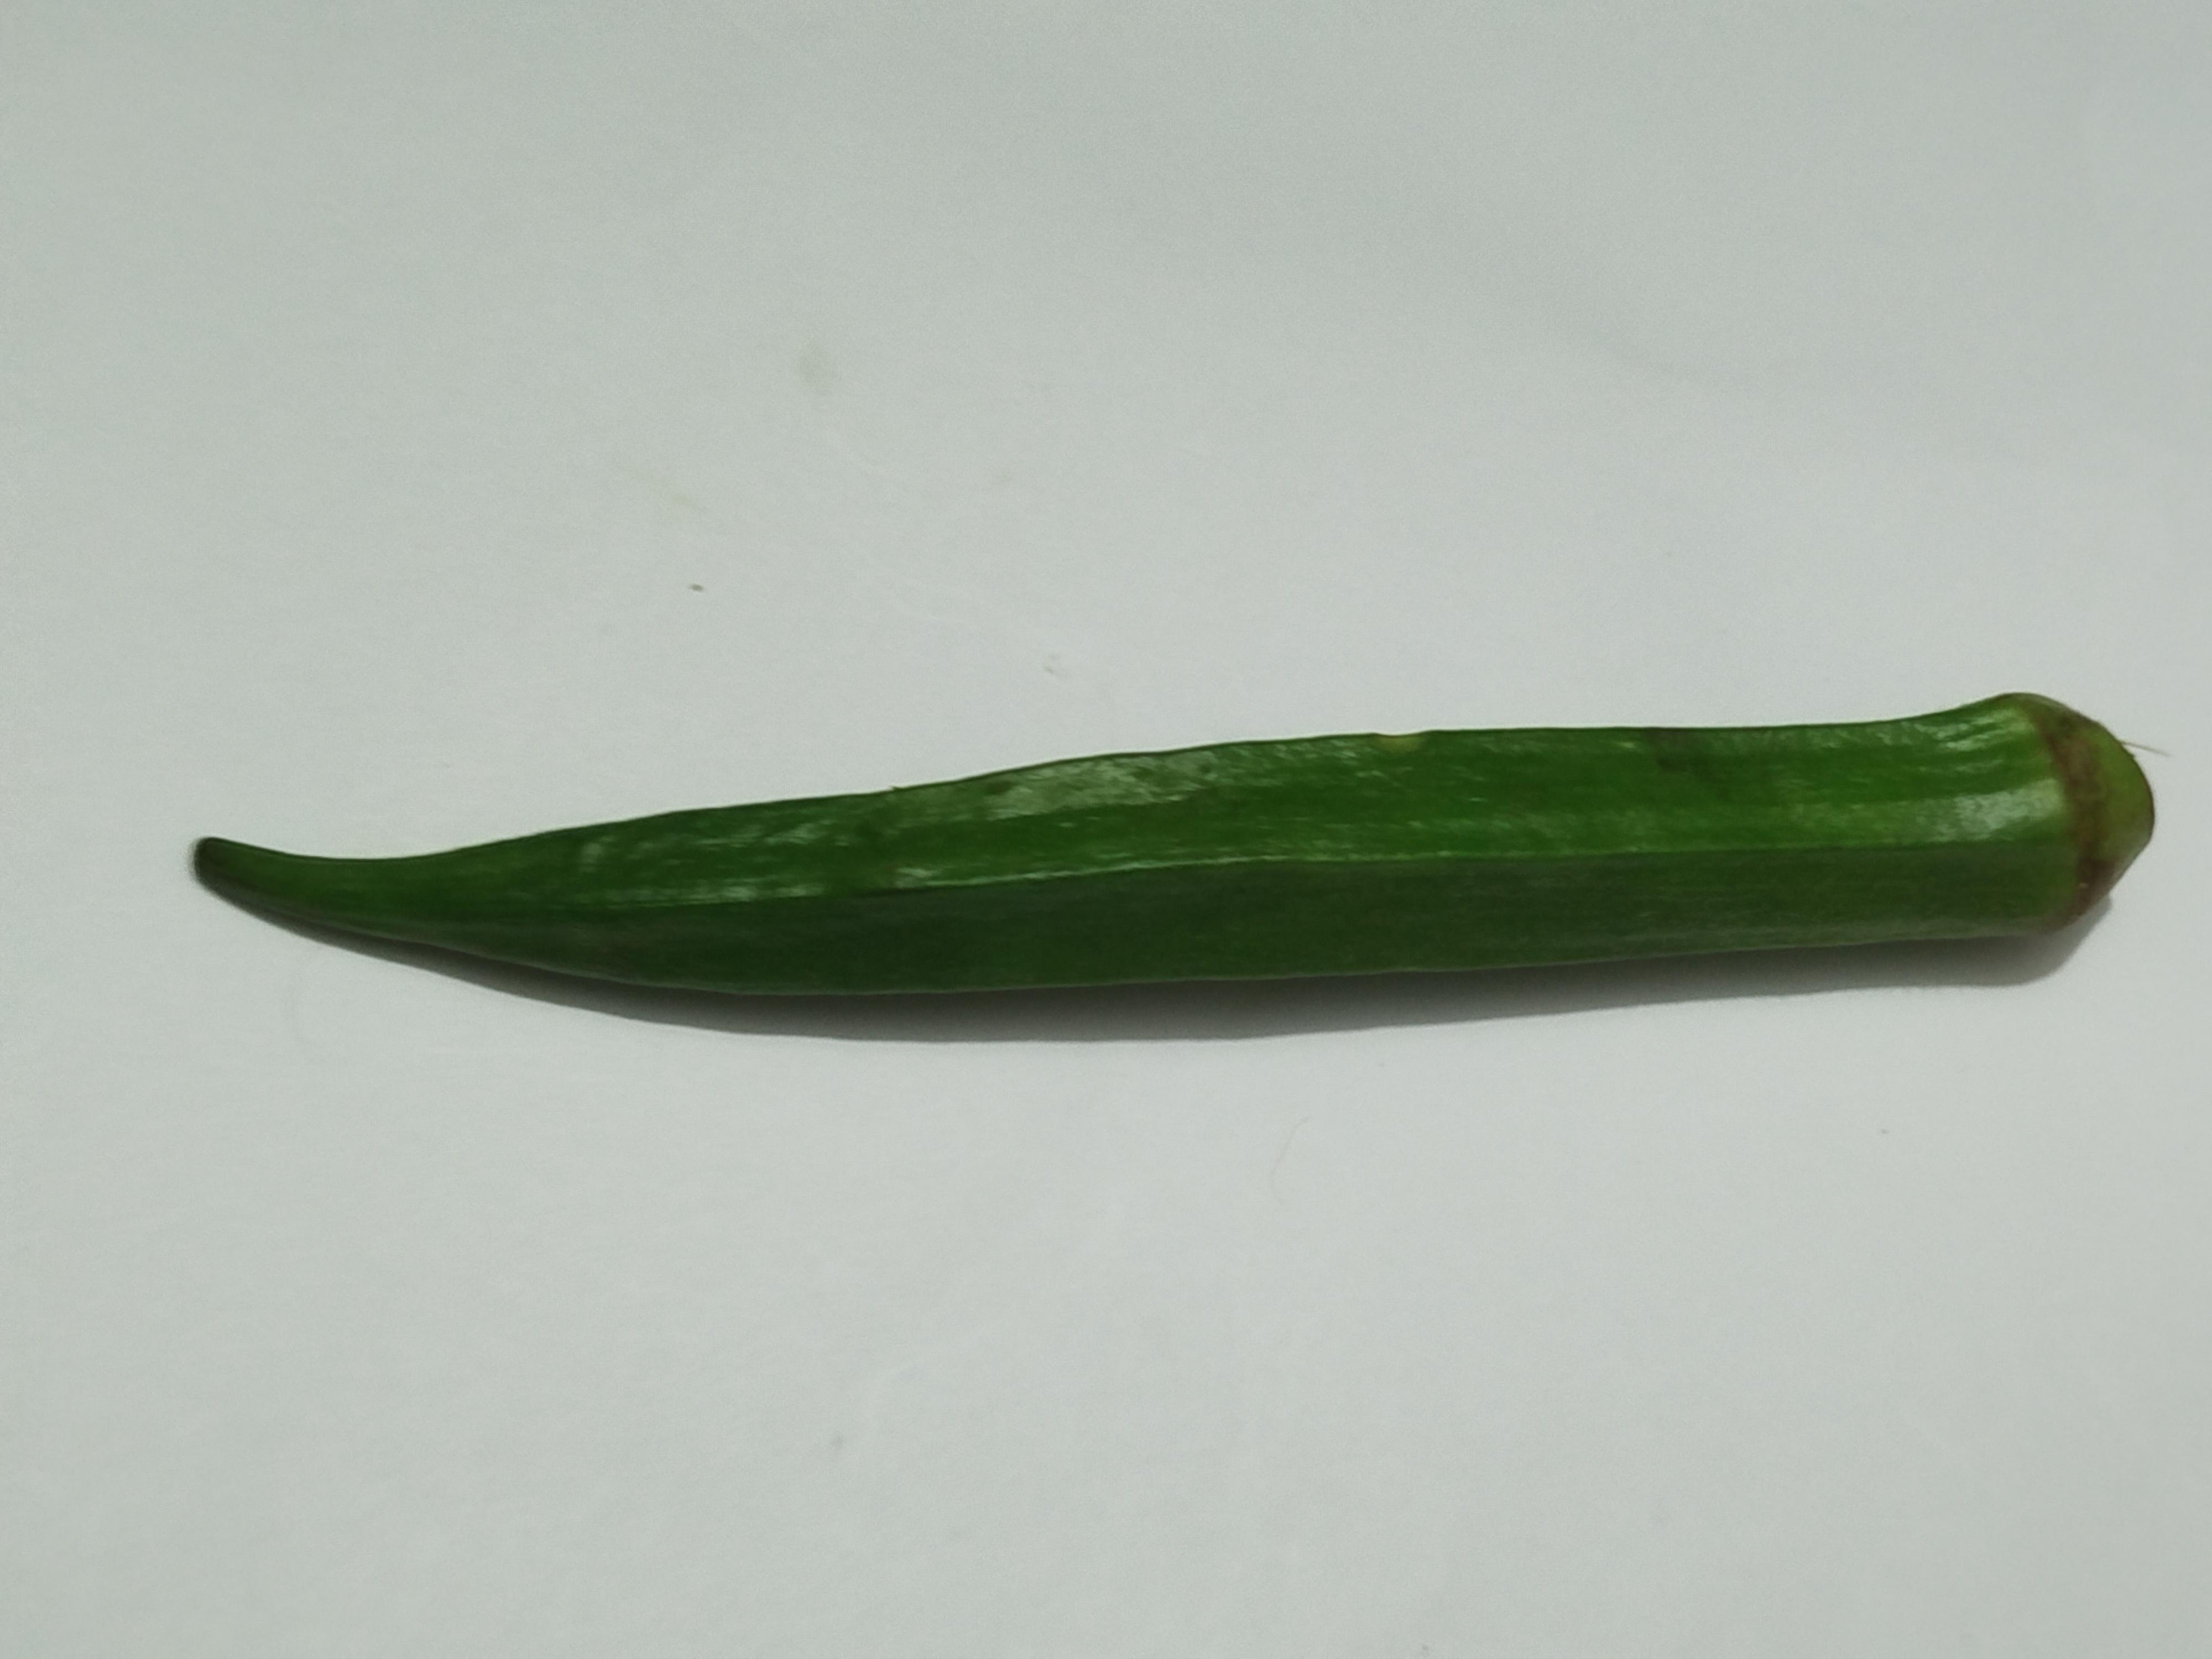
Label: Ladies finger